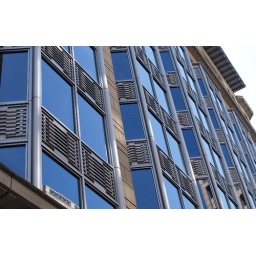
A detail of the windows of a new art deco style building in Washington DC.